Bubble Fiction: Boom or Bust

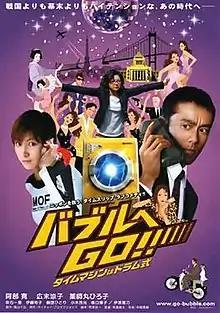
Japanese poster

is a 2007 Japanese science fiction comedy film directed by Yasuo Baba available with English sub-titles. The plot centers on traveling in time from 2006 to 1990 and in the process compares some everyday things between 1990 and 2007 (e.g. cell phones) in a humorous way.